Knitting Factory

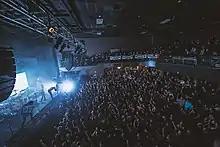
Concert at the Spokane venue

Dorf opened a new club location in Los Angeles in 2000 under the former parent company of Knitting Factory Entertainment, KnitMedia. Jared Hoffman, the founder of Instinct Records, which was acquired by Knitting Factory Entertainment in 2002, took over as CEO of the company from Dorf in 2004. In 2006 he oversaw the acquisition of concert promoters Bravo Entertainment and, in 2008, re-branded two of Bravo's clubs (one in Boise, Idaho, and another in Spokane, Washington) as Knitting Factory concert houses. The company then began promoting a number of mainstream tours throughout the US under the promotion arm Knitting Factory Presents.